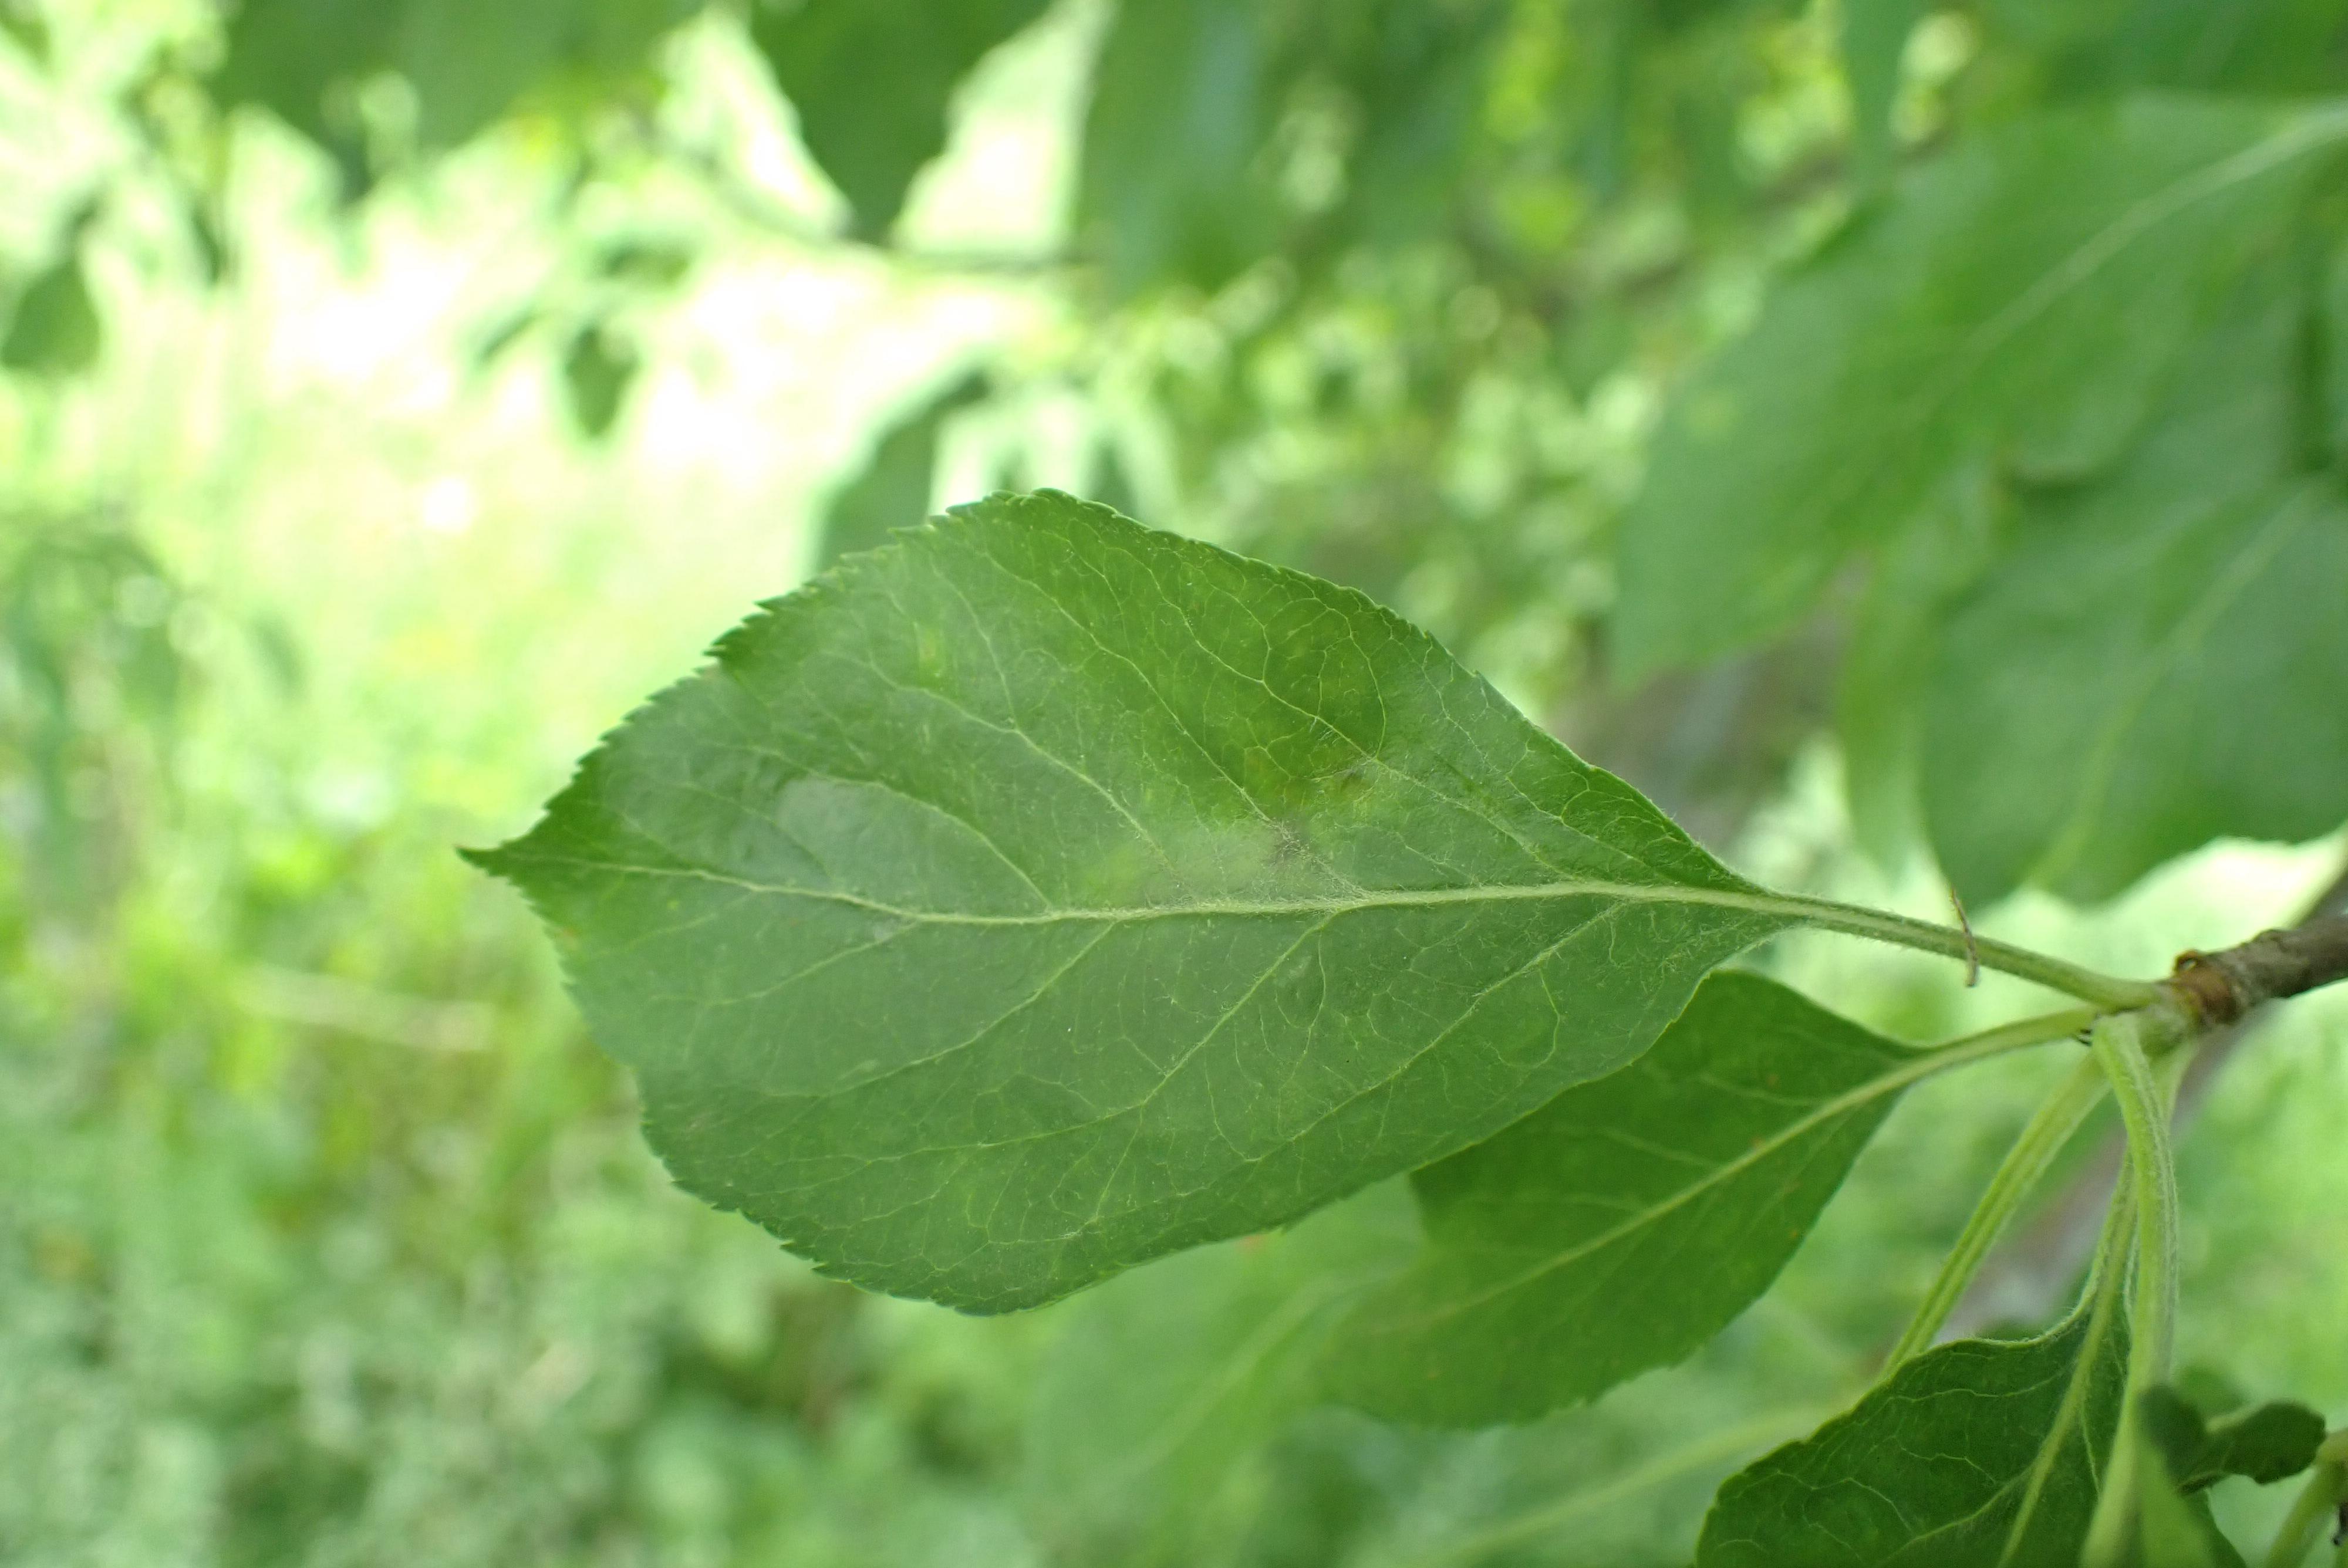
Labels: scab